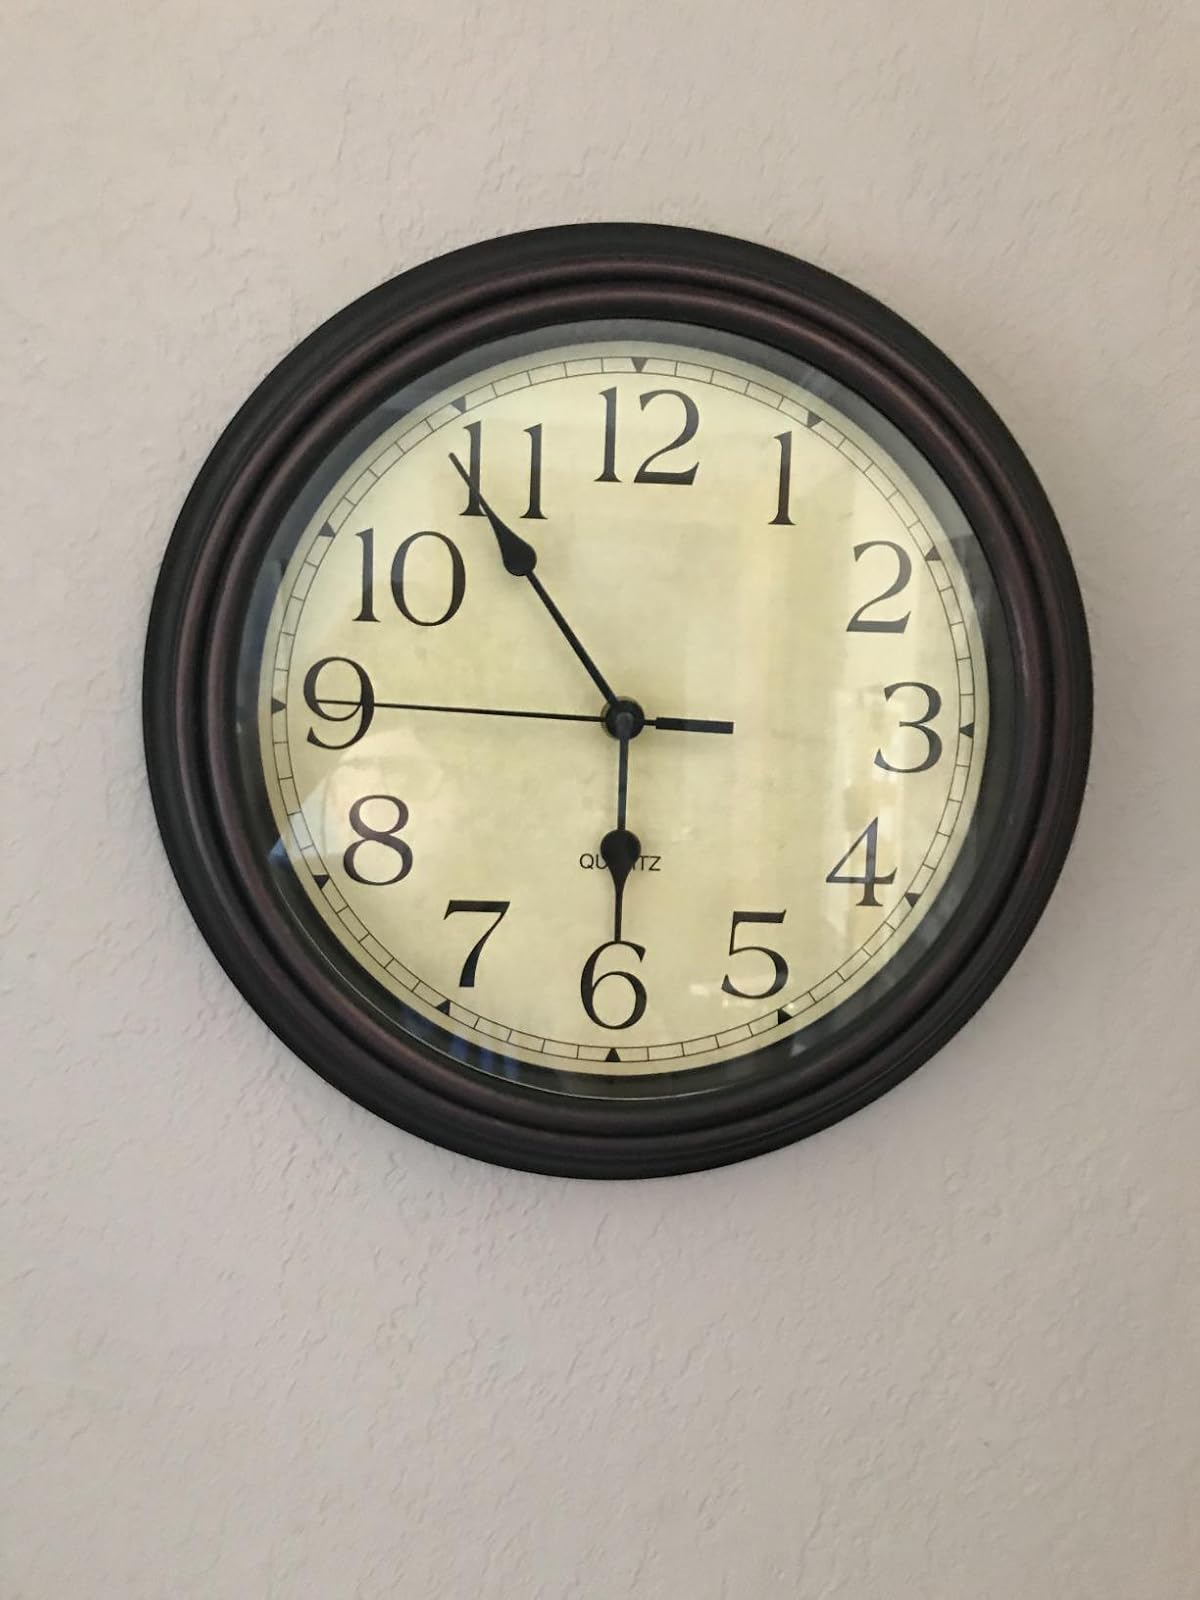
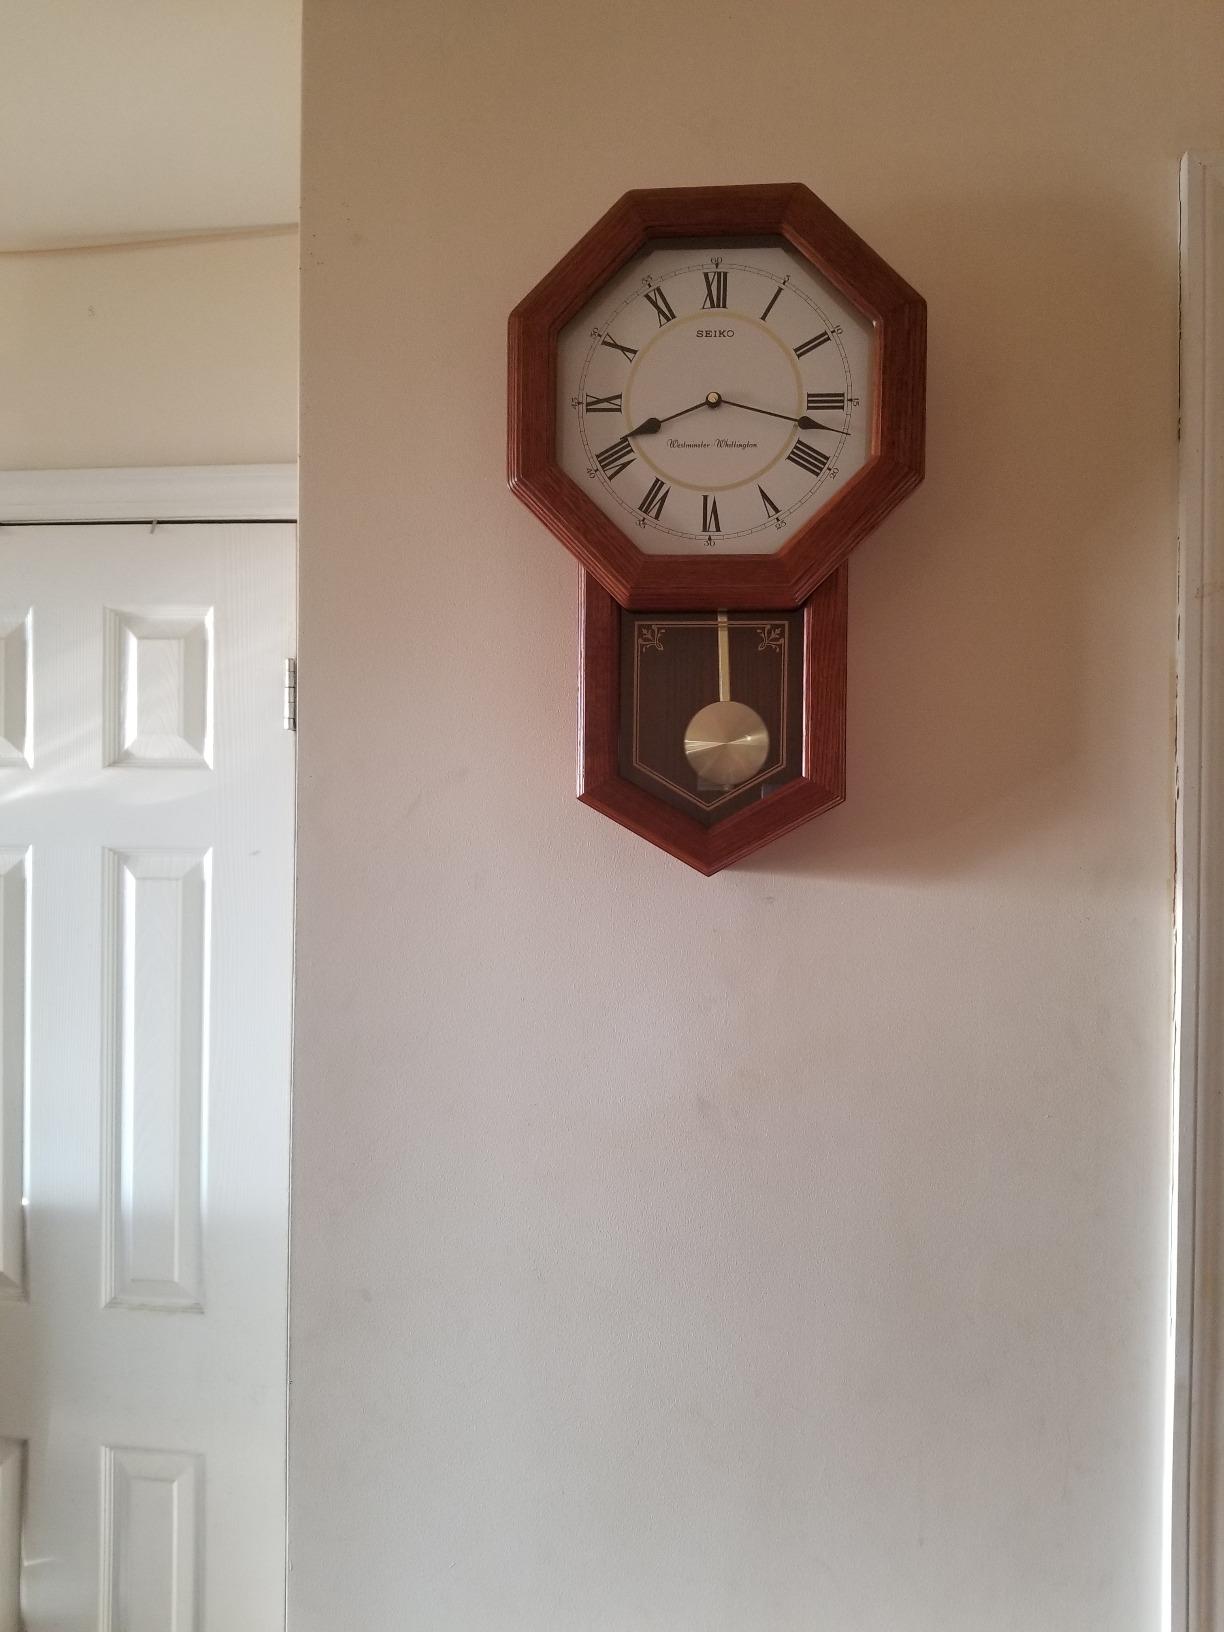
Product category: clock
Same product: no